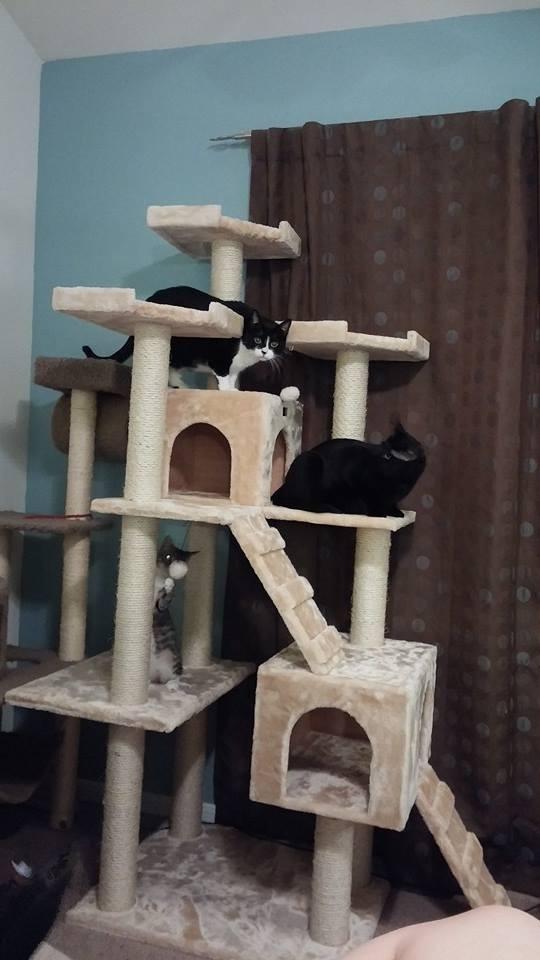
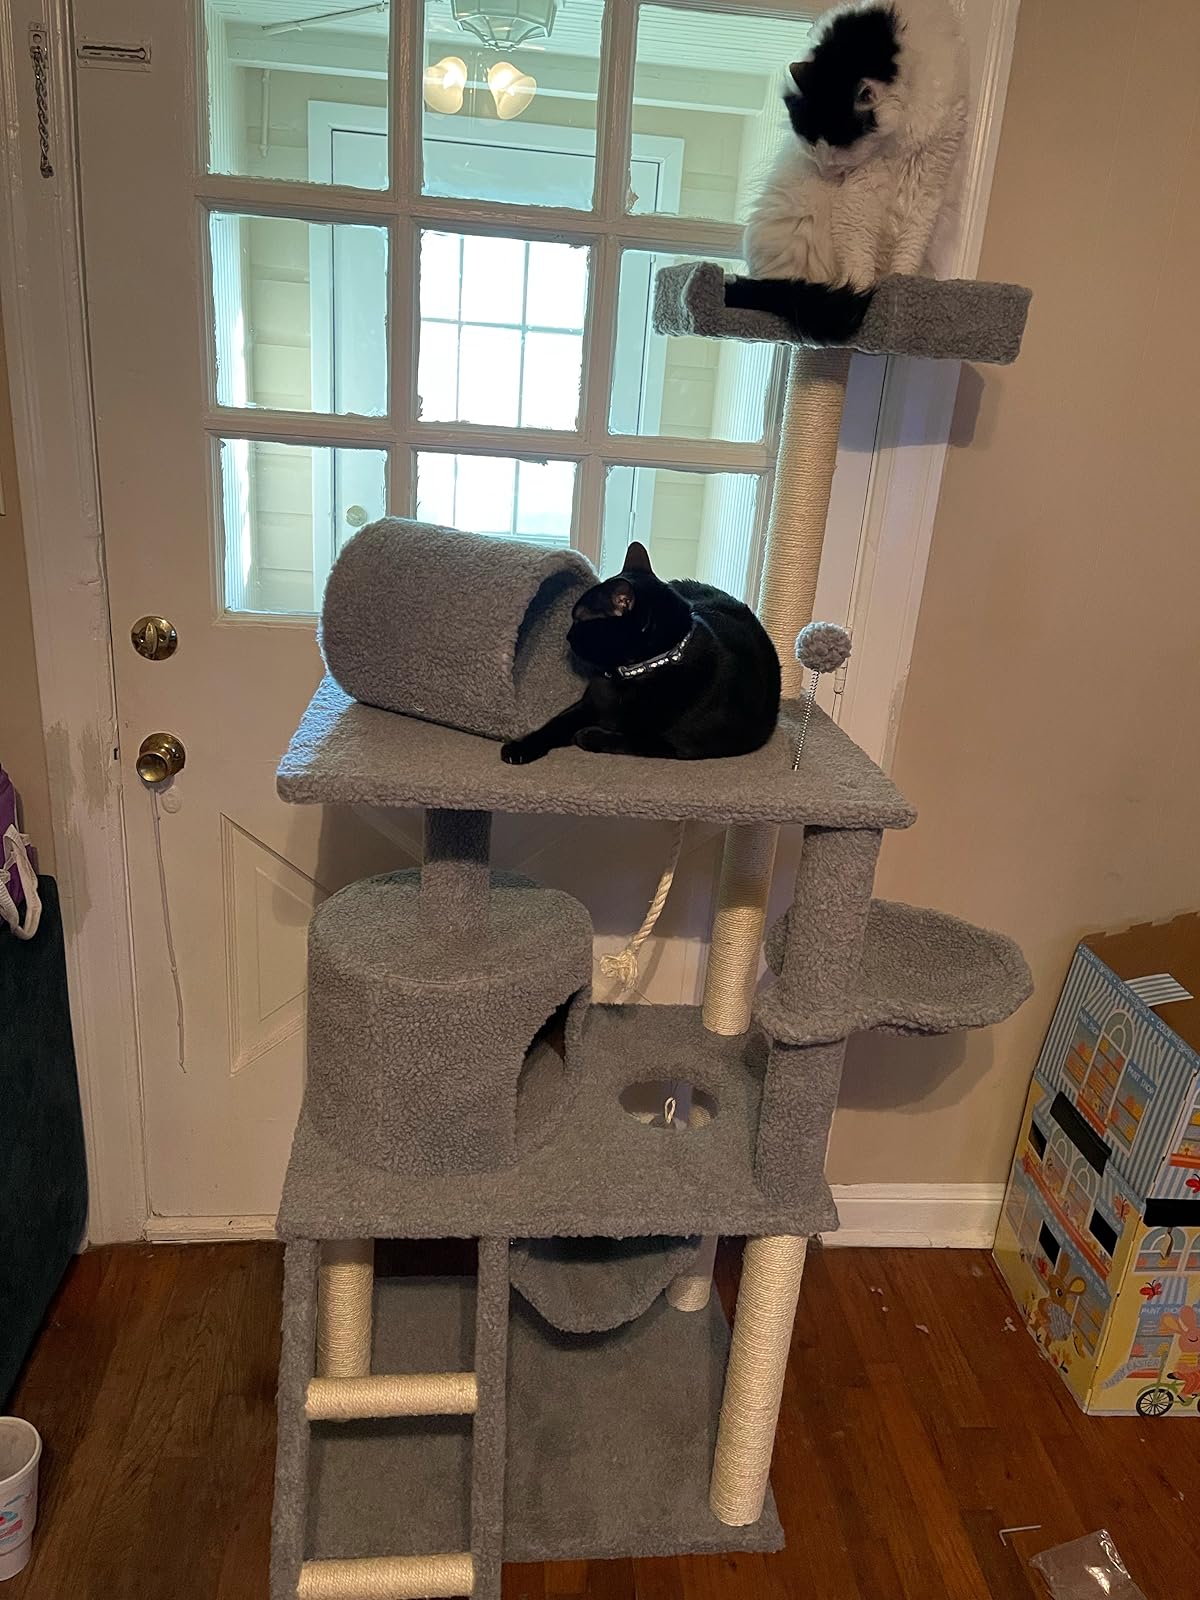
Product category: items_cat tree
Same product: no